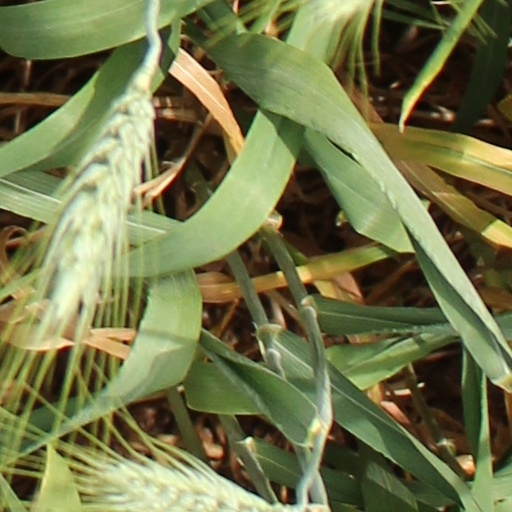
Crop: wheat